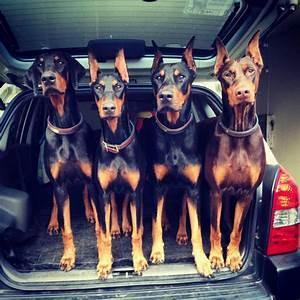
dog